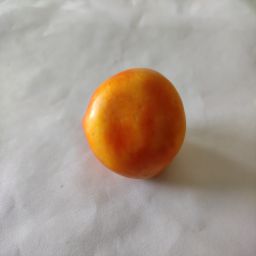
Crop: Tomato
Quality: Ripe